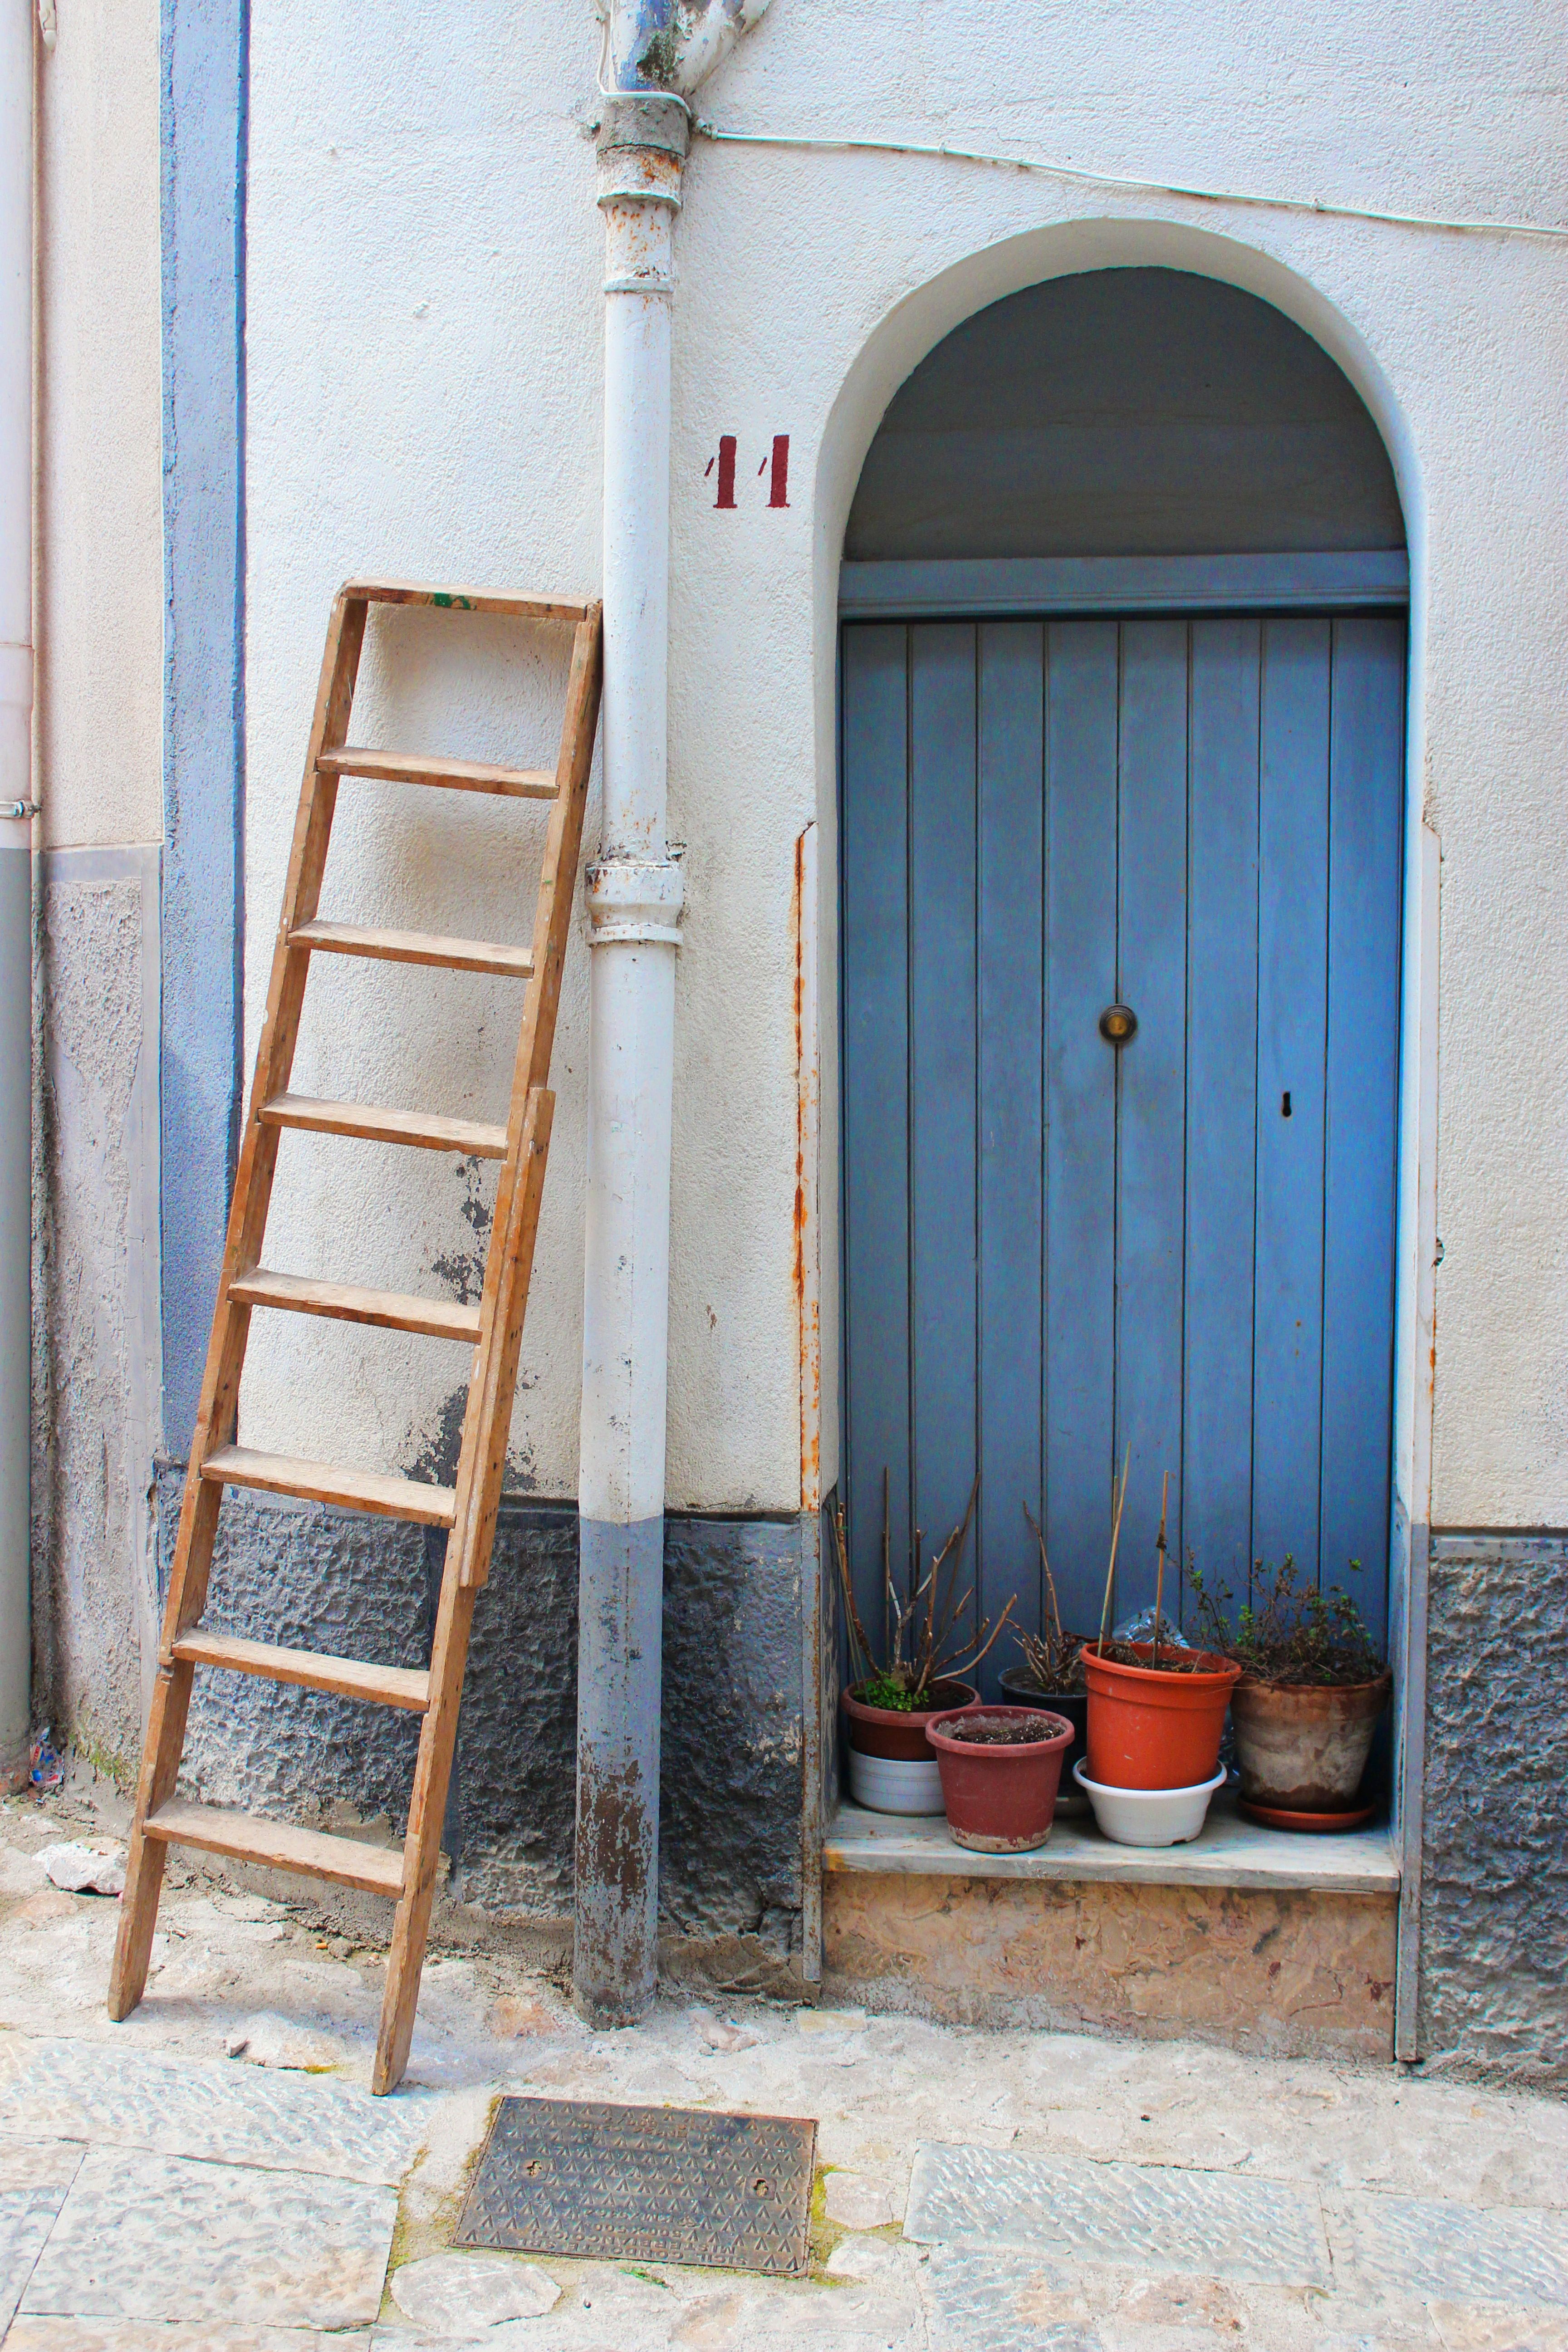
wood, white, house, floor, window, wall, country, blue, scale, door, ladder, sicily, historical centre, maritime village, marinaro